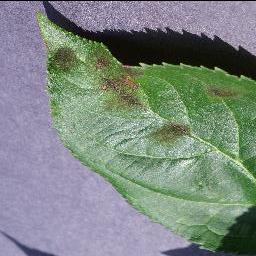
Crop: apple
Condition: scab